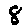
Label: 8